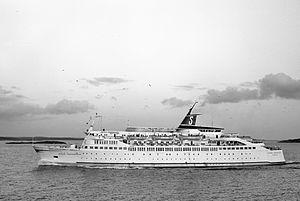
A Regina est un ferry ayant appartenu au groupe Corsica Ferries. Construit en Norvège entre 1965 et 1967 pour la compagnie suédoise Stena Line, il était à l'origine affecté aux lignes entre la Suède et l'Allemagne de l'Ouest sous le nom de Stena Germanica. Parfois affrété durant quelques mois par des armateurs algériens et irlandais, le navire assurera également des missions pour des compagnies pétrolières. Il naviguera pour le compte de Stena jusqu'en 1979. Vendu cette année-là au groupe Corsica Ferries, il prend le nom de A Regina et effectue l'été les liaisons entre l'Italie et la Corse et est utilisé l'hiver pour des mini-croisières en Méditerranée. Transféré au sein de la filiale Dominican Ferries en octobre 1984, il inaugure les lignes entre la République Dominicaine et Porto Rico. Sa carrière est cependant interrompue le 15 février 1985 lorsqu'il s'échoue au large de l'Isla Mona. Considérée comme une menace pour l'environnement, son épave est démolie sur place en 1989.